Bocenago

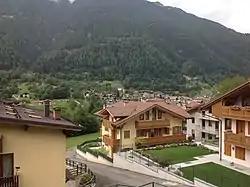
Panorama of Bocenago seen from an apartment

Bocenago ("Buzanàc" or "Bozanàc" in local dialect) is a "comune" (municipality) in Trentino in the northern Italian region Trentino-Alto Adige/Südtirol, located about west of Trento. As of 31 December 2004, it had a population of 394 and an area of .